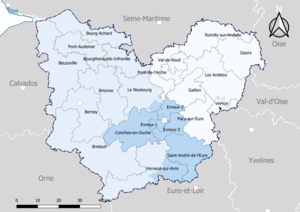
Carte du découpage cantonal du département de l’Eure, avec en surimpression les arrondissements (en nuances de bleu) - Carte arrêtée au 1er janvier 2019.
Le département de l'Eure compte 23 cantons depuis le redécoupage cantonal de 2014 qui a amené l'élection de 46 conseillers départementaux pour la mandature 2015-2021.